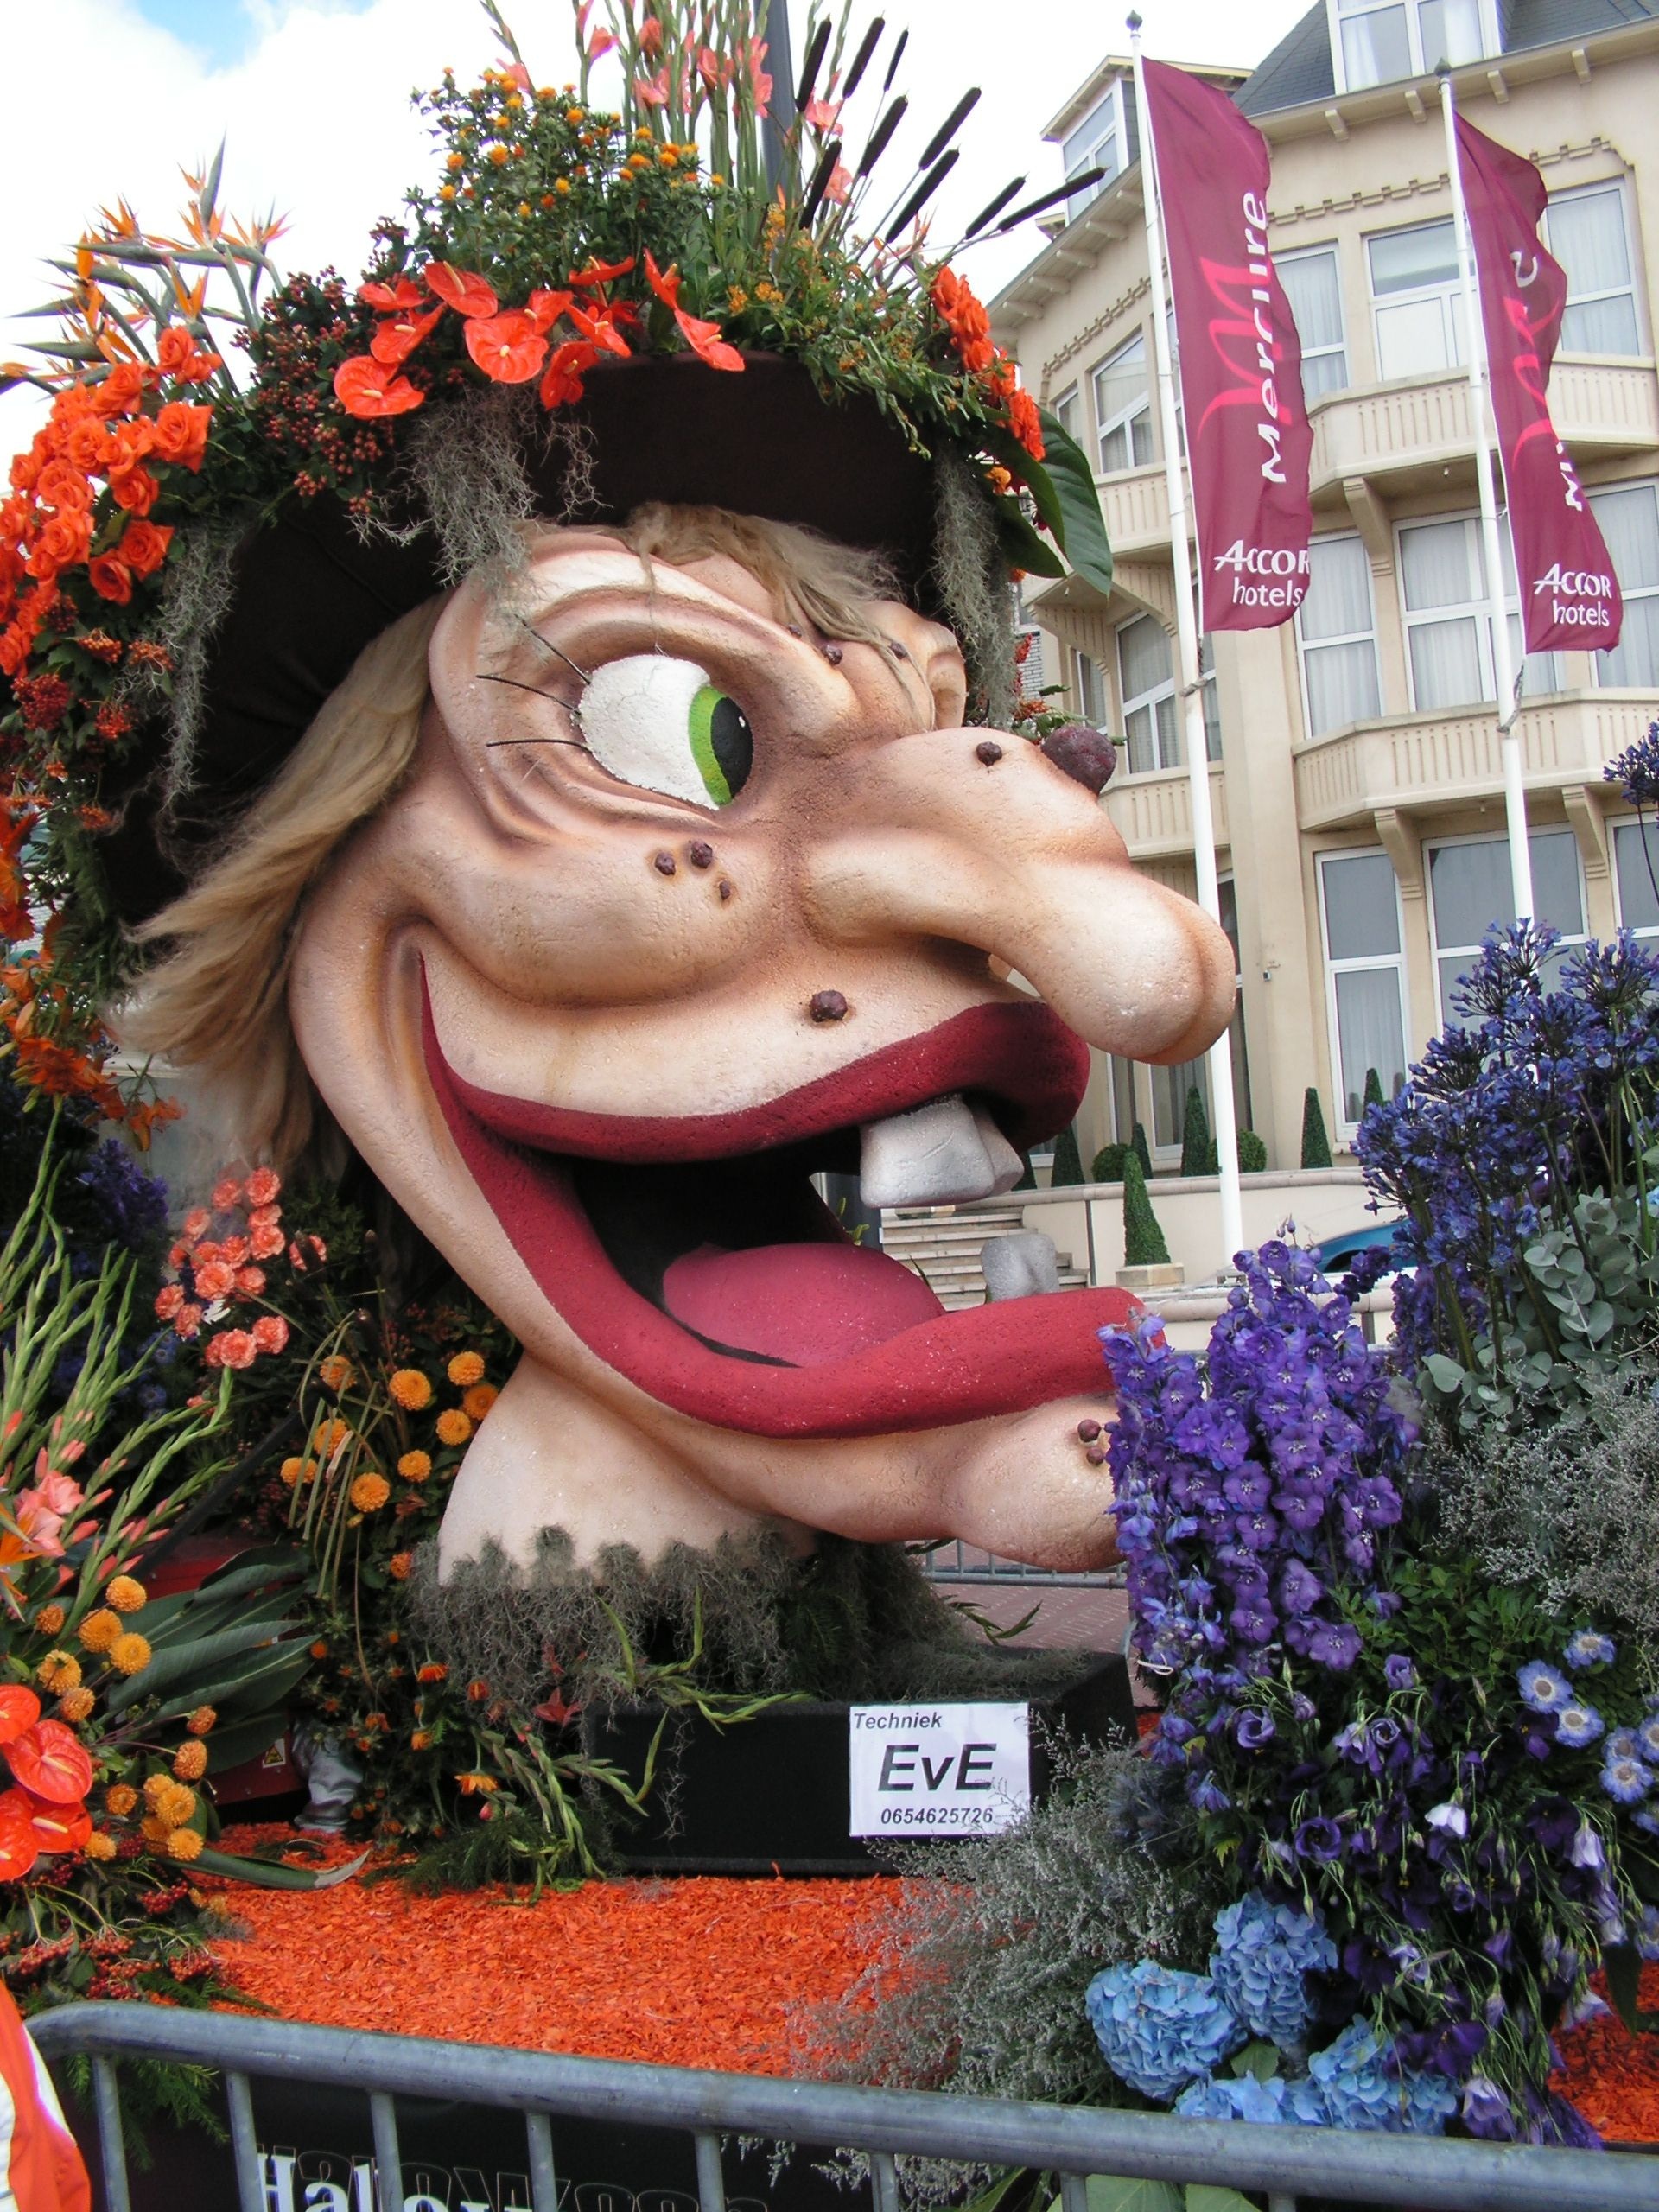
tree, flower, carnival, float, christmas, festival, noordwijk, flower parade